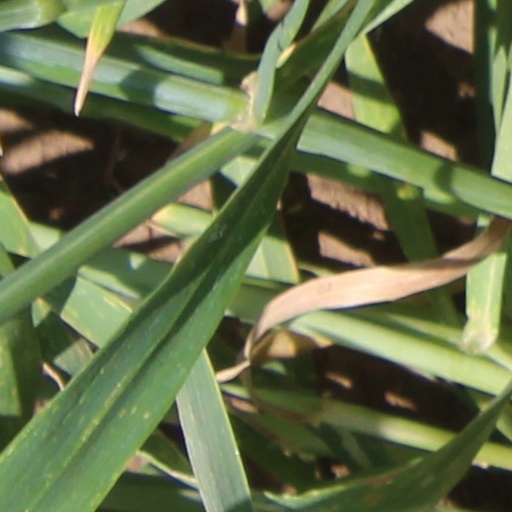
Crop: wheat